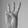
ASL letter: W